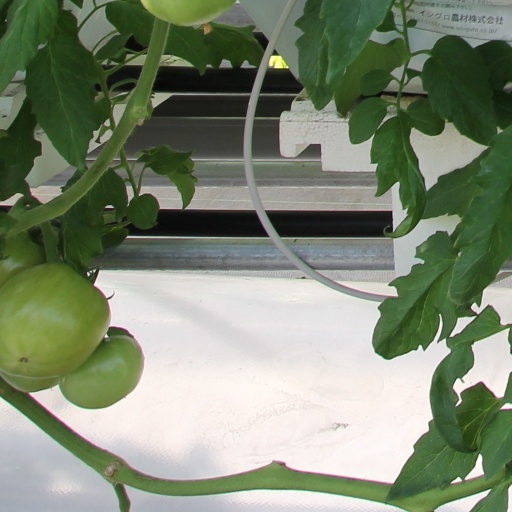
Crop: tomato